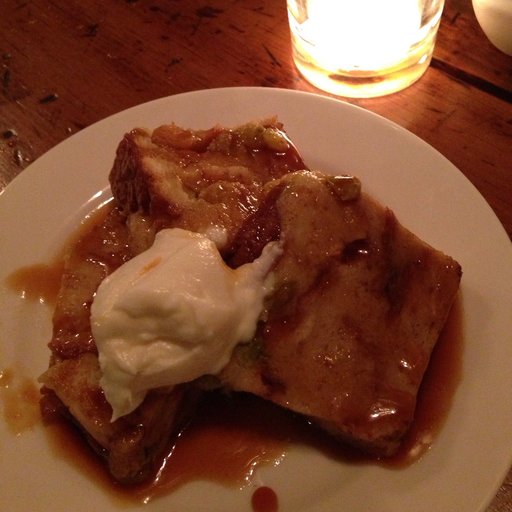
Label: bread_pudding